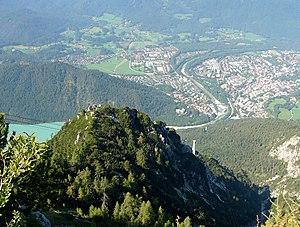
Le Predigtstuhlbahn est un téléphérique situé à Bad Reichenhall en Bavière. Il permet d'accéder au sommet du Predigtstuhl dans le massif des Lattengebirge.